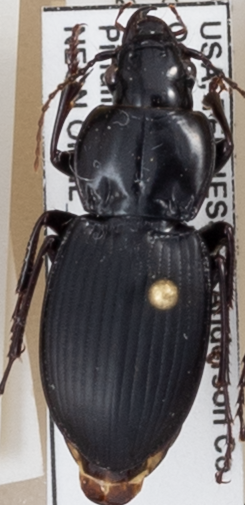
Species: Cyclotrachelus sigillatus
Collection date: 2019-09-04
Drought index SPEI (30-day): -0.026
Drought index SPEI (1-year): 2.09
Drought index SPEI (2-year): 2.09